Nanbu Nobuoki

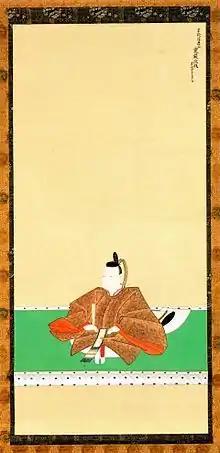
Nanbu Nobuoki

was a mid-Edo period Japanese samurai, and the 5th "daimyō" of Morioka Domain in northern Japan. He was the 31st hereditary chieftain of the Nanbu clan. His courtesy title was "Bingo-no-kami", and his Court rank was Junior Fifth Rank, Lower Grade.